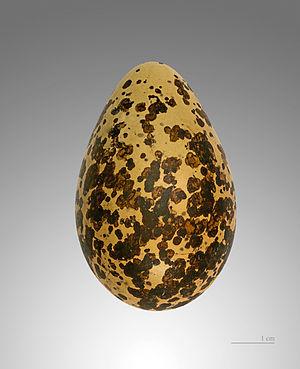
Le Pluvier doré est une espèce d'oiseaux limicoles de taille moyenne appartenant à la famille des Charadriidae.